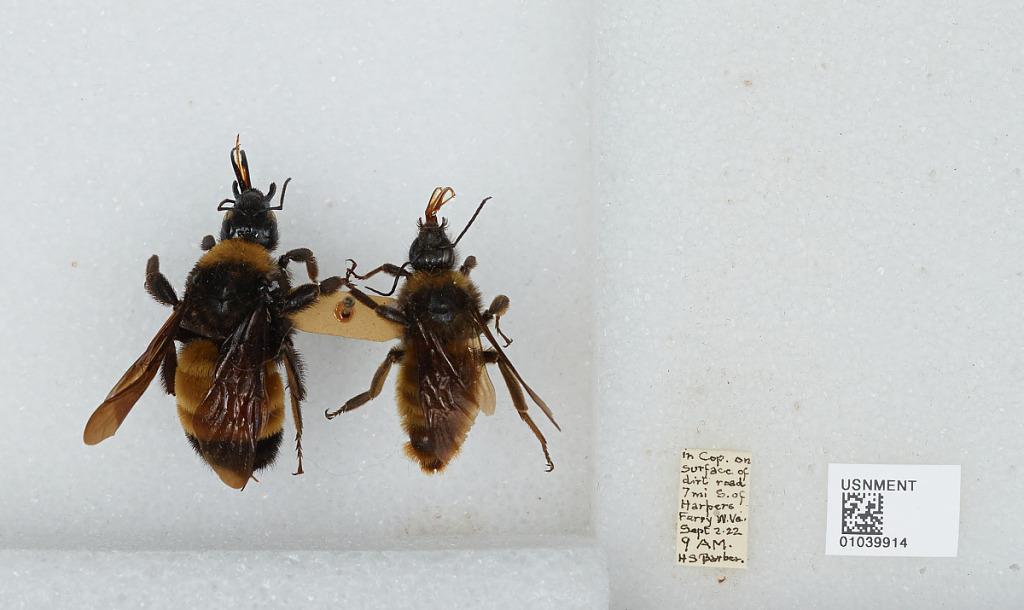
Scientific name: Bombus (Fervidobombus) pensylvanicus pensylvanicus (De Geer)
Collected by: H. Barber
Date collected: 1922-9-2
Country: United States
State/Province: West Virginia
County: Jefferson
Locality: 7 miles South of Harpers ferry
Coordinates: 39.2428, -77.7844